Zero fatality corridor

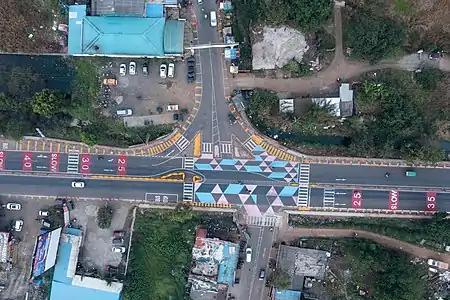

The Zero Fatality Corridor (ZFC) is a road traffic safety model relevant for low- and middle-income countries. The model originated in India and was developed by the Indian non-profit SaveLIFE Foundation (SLF). The model aims to reduce the number of road crashes and consequent injuries, damages and fatalities.